Amitabh Bachchan

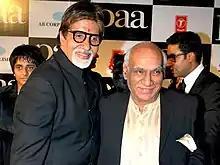
Amitabh Bachchan and Yash Chopra in the premiere of Paa. Bachchan received his third National Film Award for Best Actor at the 57th National Film Awards for his performance and his fifth Filmfare Award for Best Actor for Paa.

In 1976, he was cast by Yash Chopra in the romantic musical "Kabhi Kabhie". Bachchan starred as a young poet, Amit Malhotra, who falls deeply in love with a beautiful young girl named Pooja (Rakhee Gulzar) who ends up marrying someone else (Shashi Kapoor). The film was notable for portraying Bachchan as a romantic hero, a far cry from his "angry young man" roles like "Zanjeer" and "Deewaar". Despite its heavy theme, "Kabhi Kabhie" went on to become a superhit. Its soundtrack composed by Khayyam and lyrics written by Sahir Ludhianvi dominated the year-end annual list of Binaca Geetmala and was one of the best-selling Hindi film albums of the 1970s. Bachchan was again nominated for the Filmfare Best Actor Award for his role in the film. That same year, he played a double role in another hit "Adalat" as father and son. In 1977, he won his first Filmfare Best Actor Award for his performance in "Amar Akbar Anthony", in which he played the third lead opposite Vinod Khanna and Rishi Kapoor as Anthony Gonsalves. The film was the highest-grossing film of that year. His other major hits that year include "Parvarish" and "Khoon Pasina".